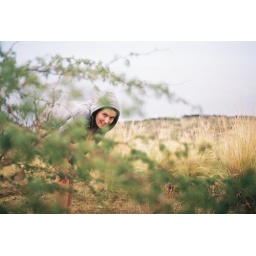
this is a hill we hiked by a beach we frequent.